Peter Allen (composer)

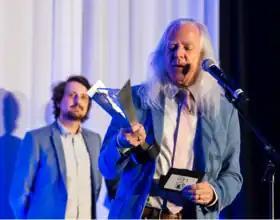
Peter Allen accepting his Leo Award for Truly, Madly, Sweetly in 2019

Peter Allen is a Canadian composer, organist, and keyboard player. An associate of the Canadian Music Centre and a member of the Canadian League of Composers, his compositions encompass a broad repertoire from film scores and commercial jingles to sacred music and avant-garde electroacoustic music. He has composed numerous works for CBC Radio and CBC Television.